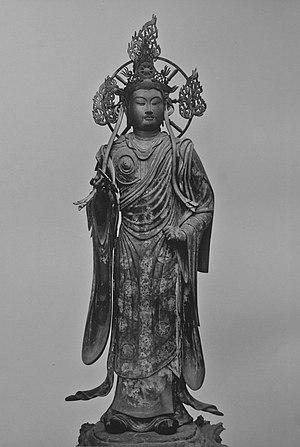
L'introduction du bouddhisme au Japon en provenance du royaume coréen de Baekje au milieu du VIᵉ siècle entraîne une renaissance de la sculpture japonaise. Des moines bouddhistes, des artisans et des lettrés s'installent autour de la capitale dans la province de Yamato et transmettent leurs techniques aux artisans locaux. Tout naturellement, les premières sculptures japonaises des époques Asuka et Hakuhō montrent de fortes influences de l'art continental et se caractérisent d'abord par des yeux en amande, des lèvres en forme de croissant tournées vers le haut et des plis dans les vêtements disposés symétriquement. L'atelier du sculpteur Tori Busshi, fortement influencé par le style des Wei du nord, produit des œuvres qui illustrent ces caractéristiques. La triade de Shaka Nyorai et le Guze Kannon au Hōryū-ji en sont d'excellents exemples. À la fin du VIIᵉ siècle, le bois remplace le bronze et le cuivre. Au début de la dynastie Tang, un plus grand réalisme s'exprime par des formes plus pleines, des fentes longues et étroites pour les yeux, des traits de visage plus doux, des vêtements fluides et embellis avec des ornements tels que des bracelets et des bijoux.